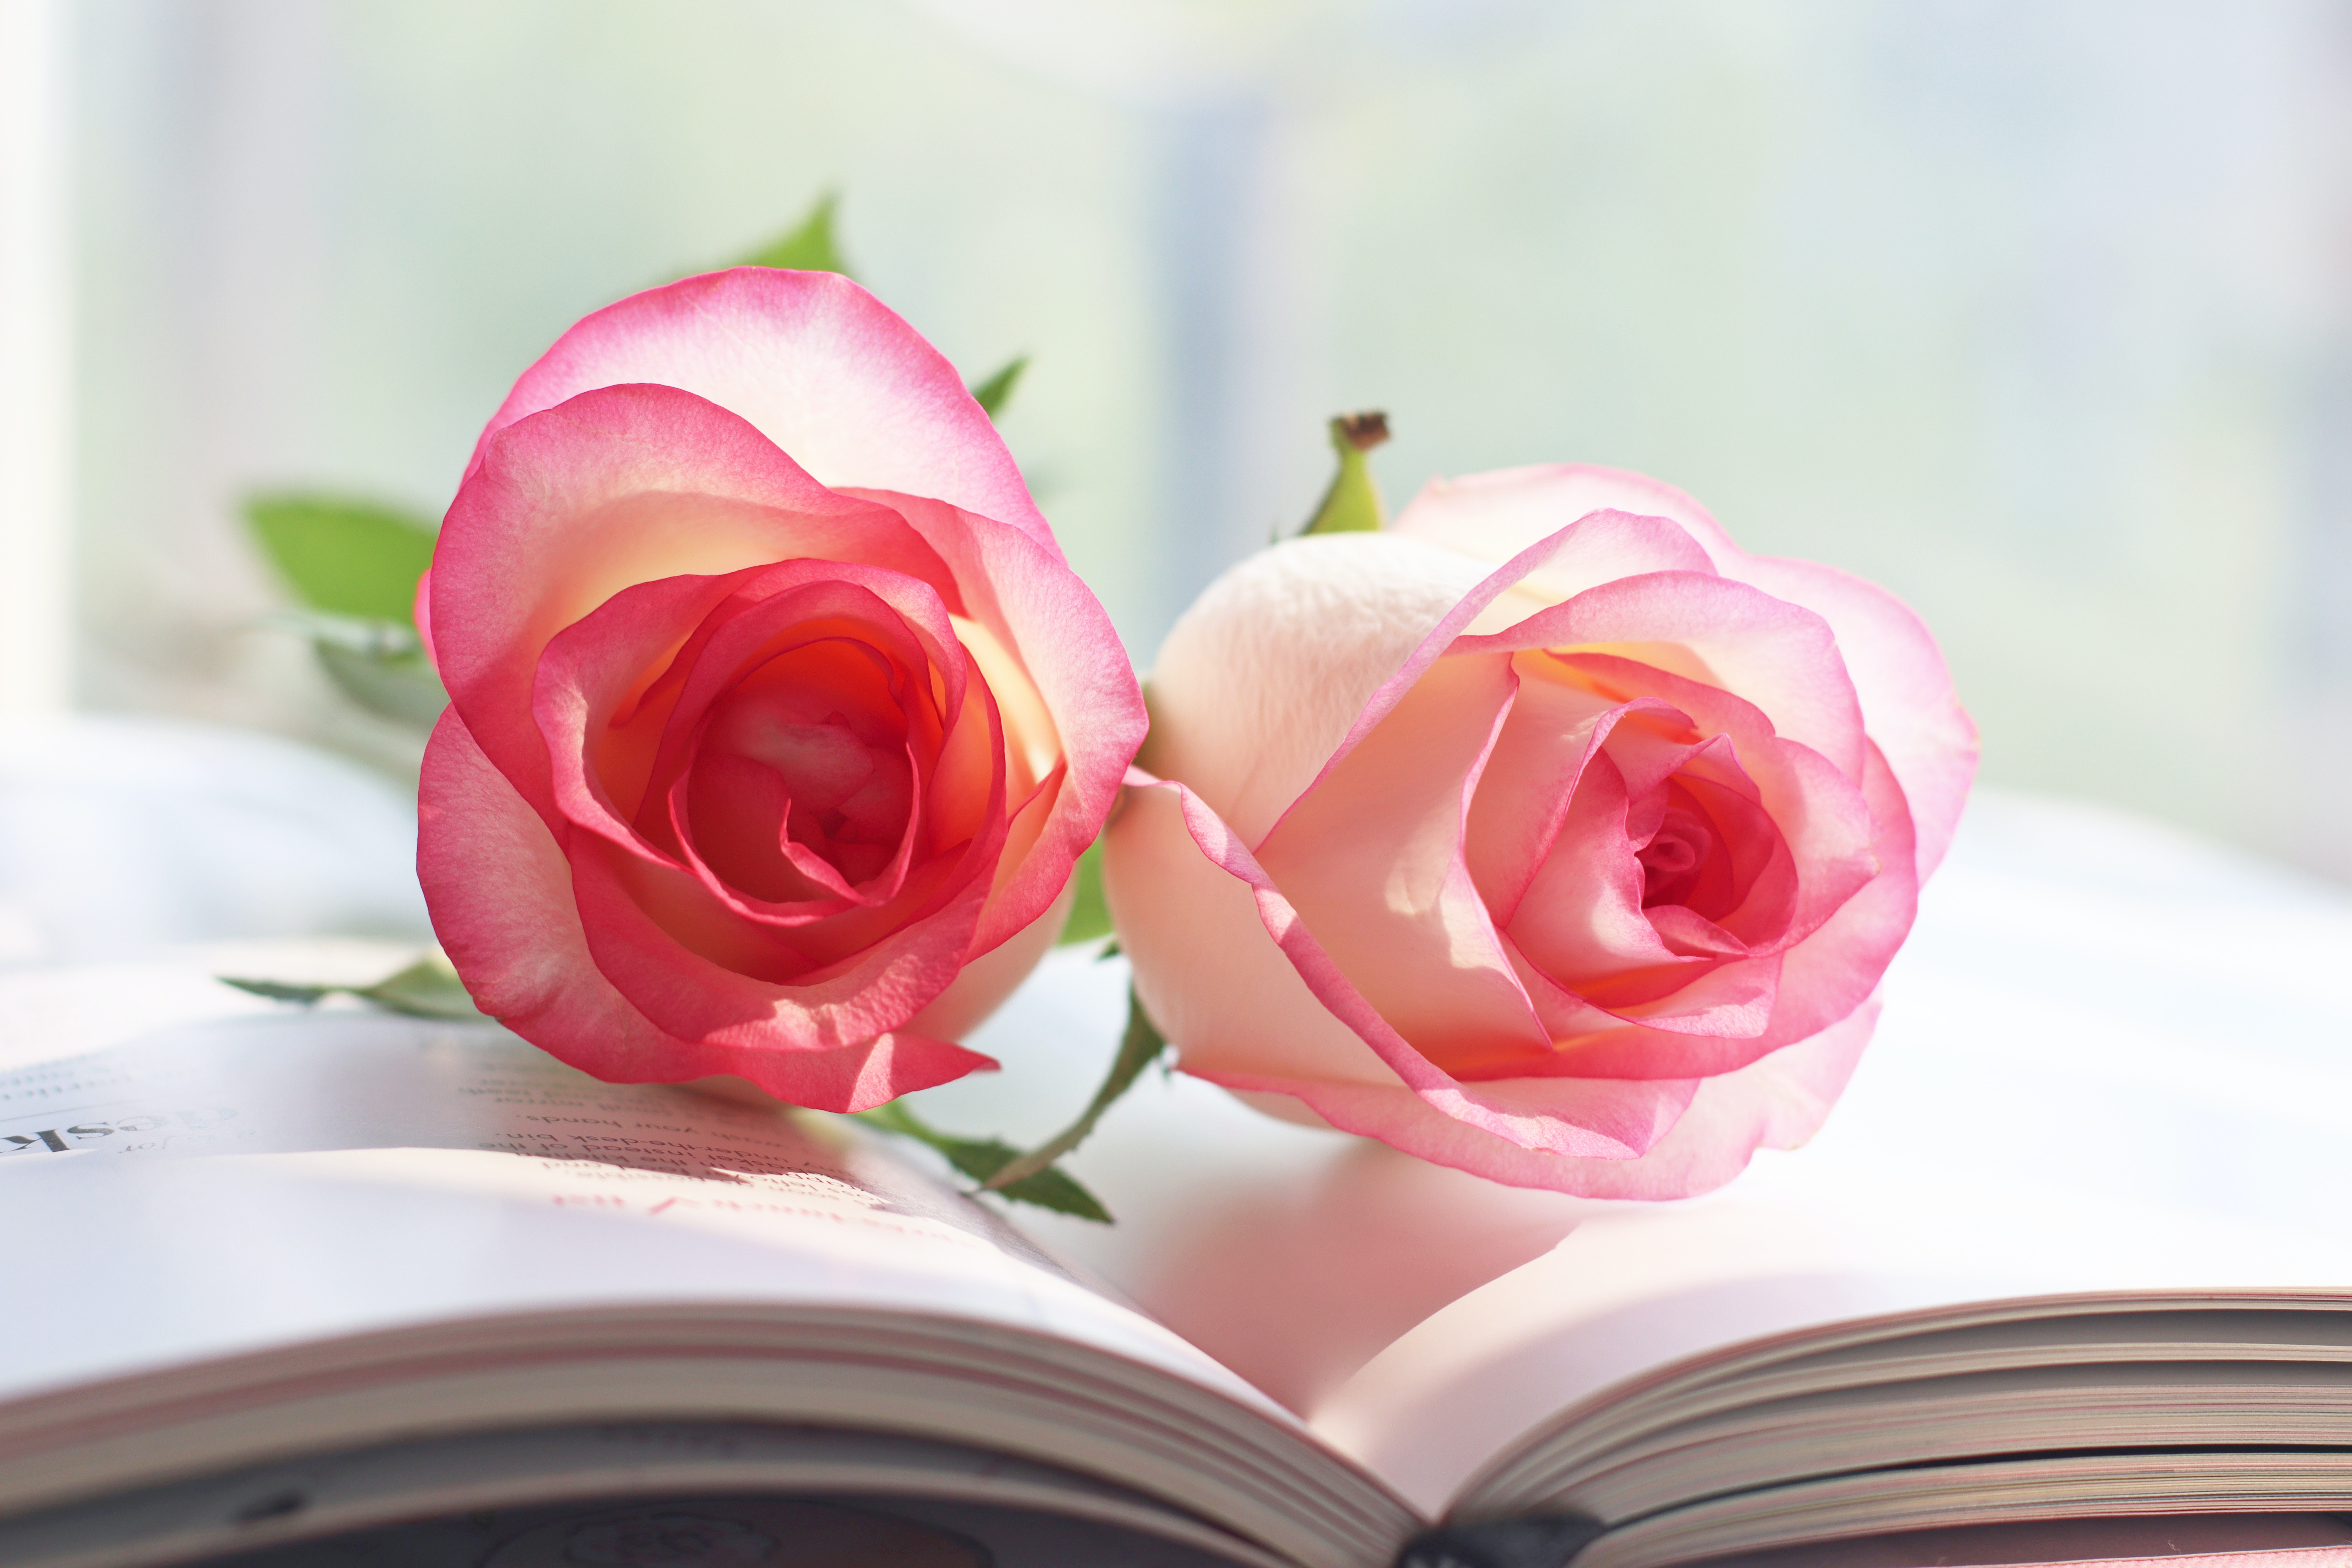
flower, plant, book, window, pink, petal, Hybrid tea rose, red, rose, flower arranging, creative arts, artificial flower, publication, garden roses, beauty, rose family, bouquet, rose order, floribunda, close up, cut flowers, peach, carmine, flowering plant, art, floral design, magenta, wood, still life photography, floristry, Pedicel, rosa centifolia, fashion accessory, plant stem, wedding ceremony supply, still life, font